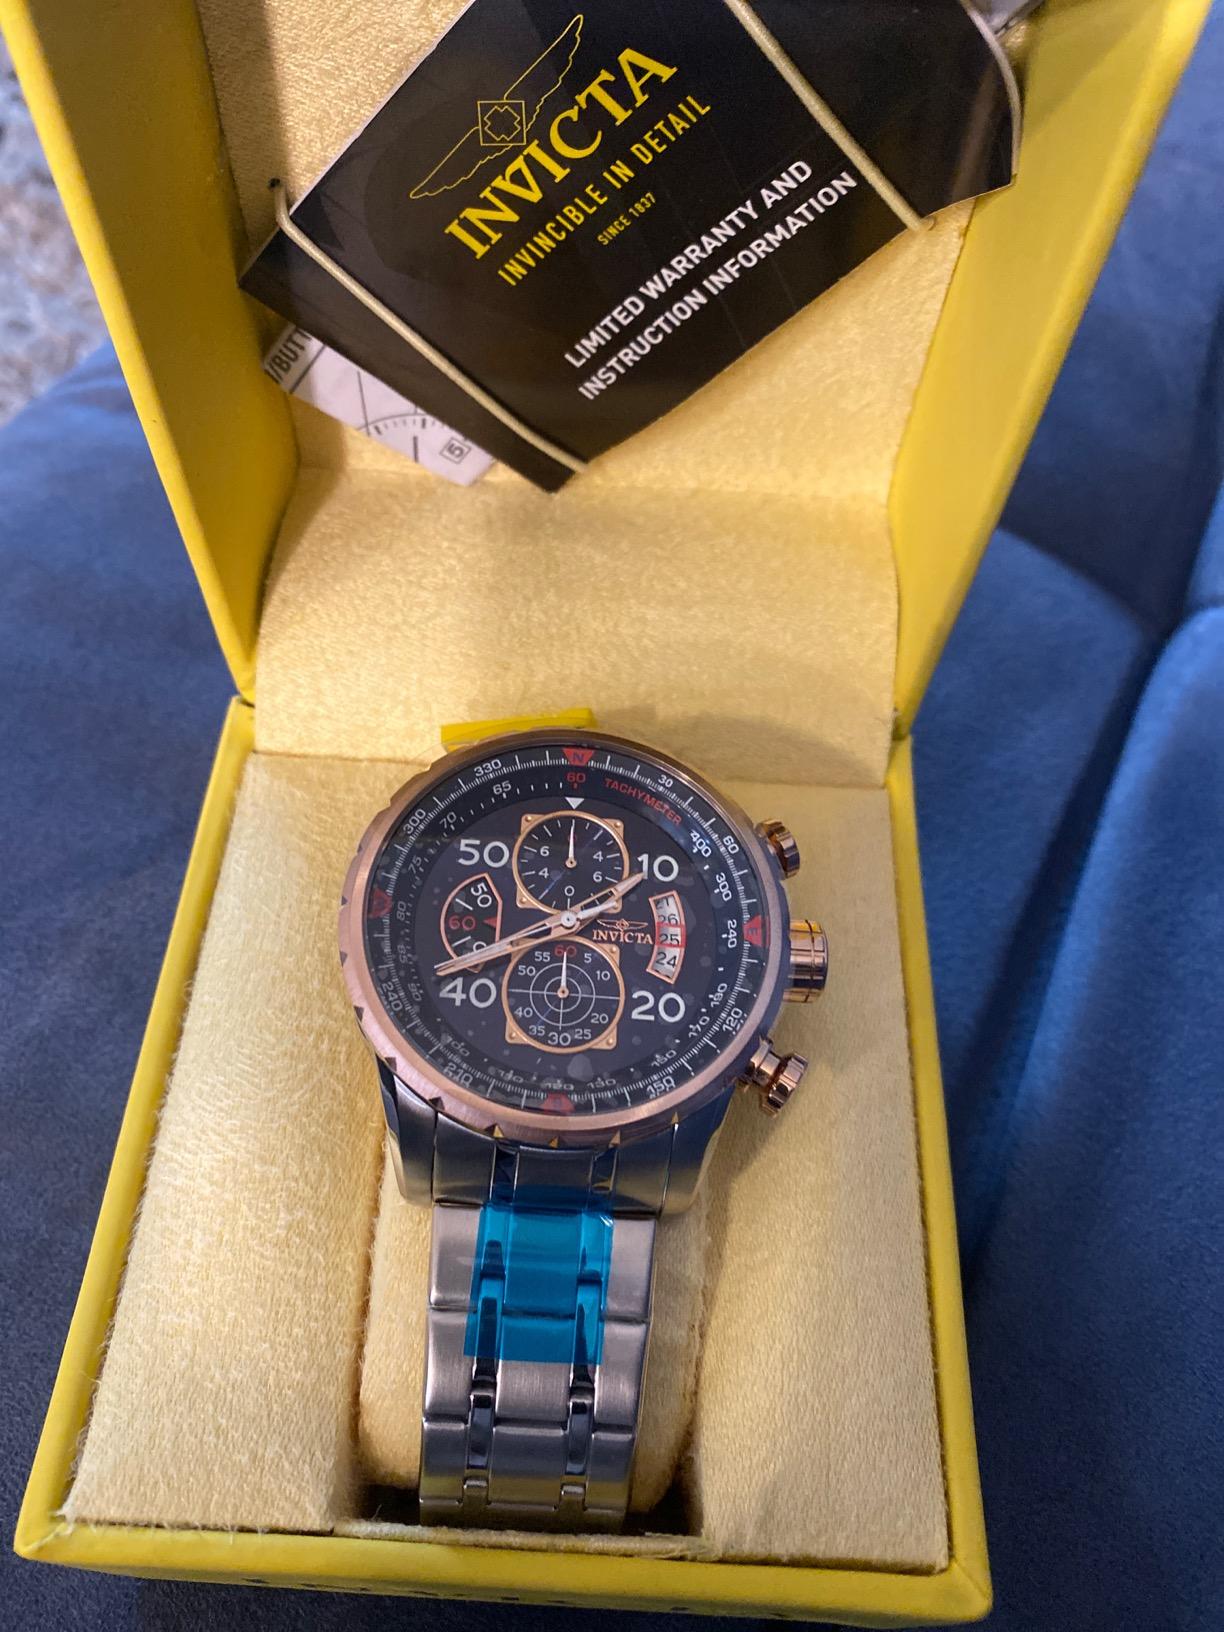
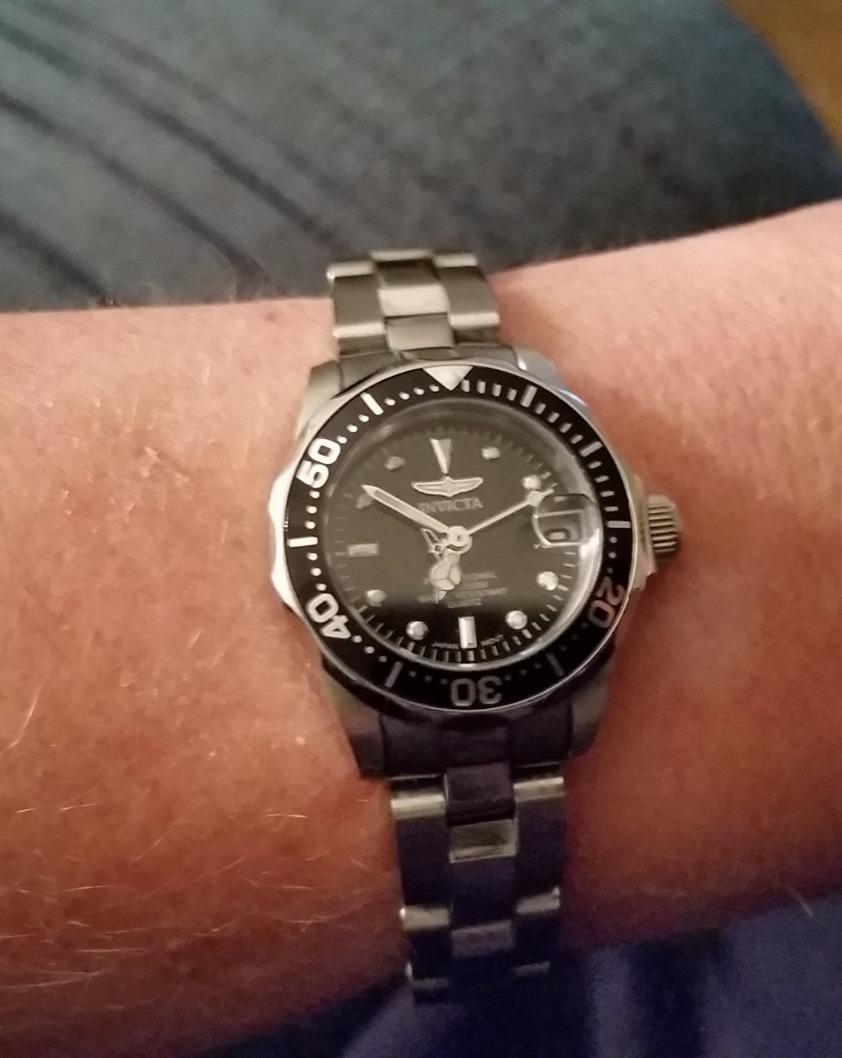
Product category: accessories_watch
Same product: no